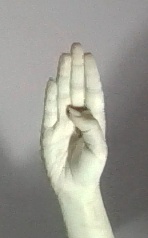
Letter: kaaf